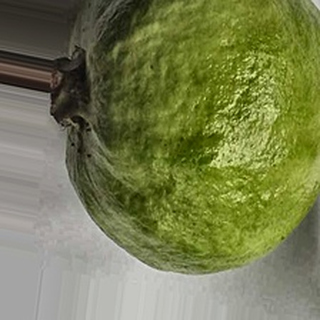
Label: healthy_guava